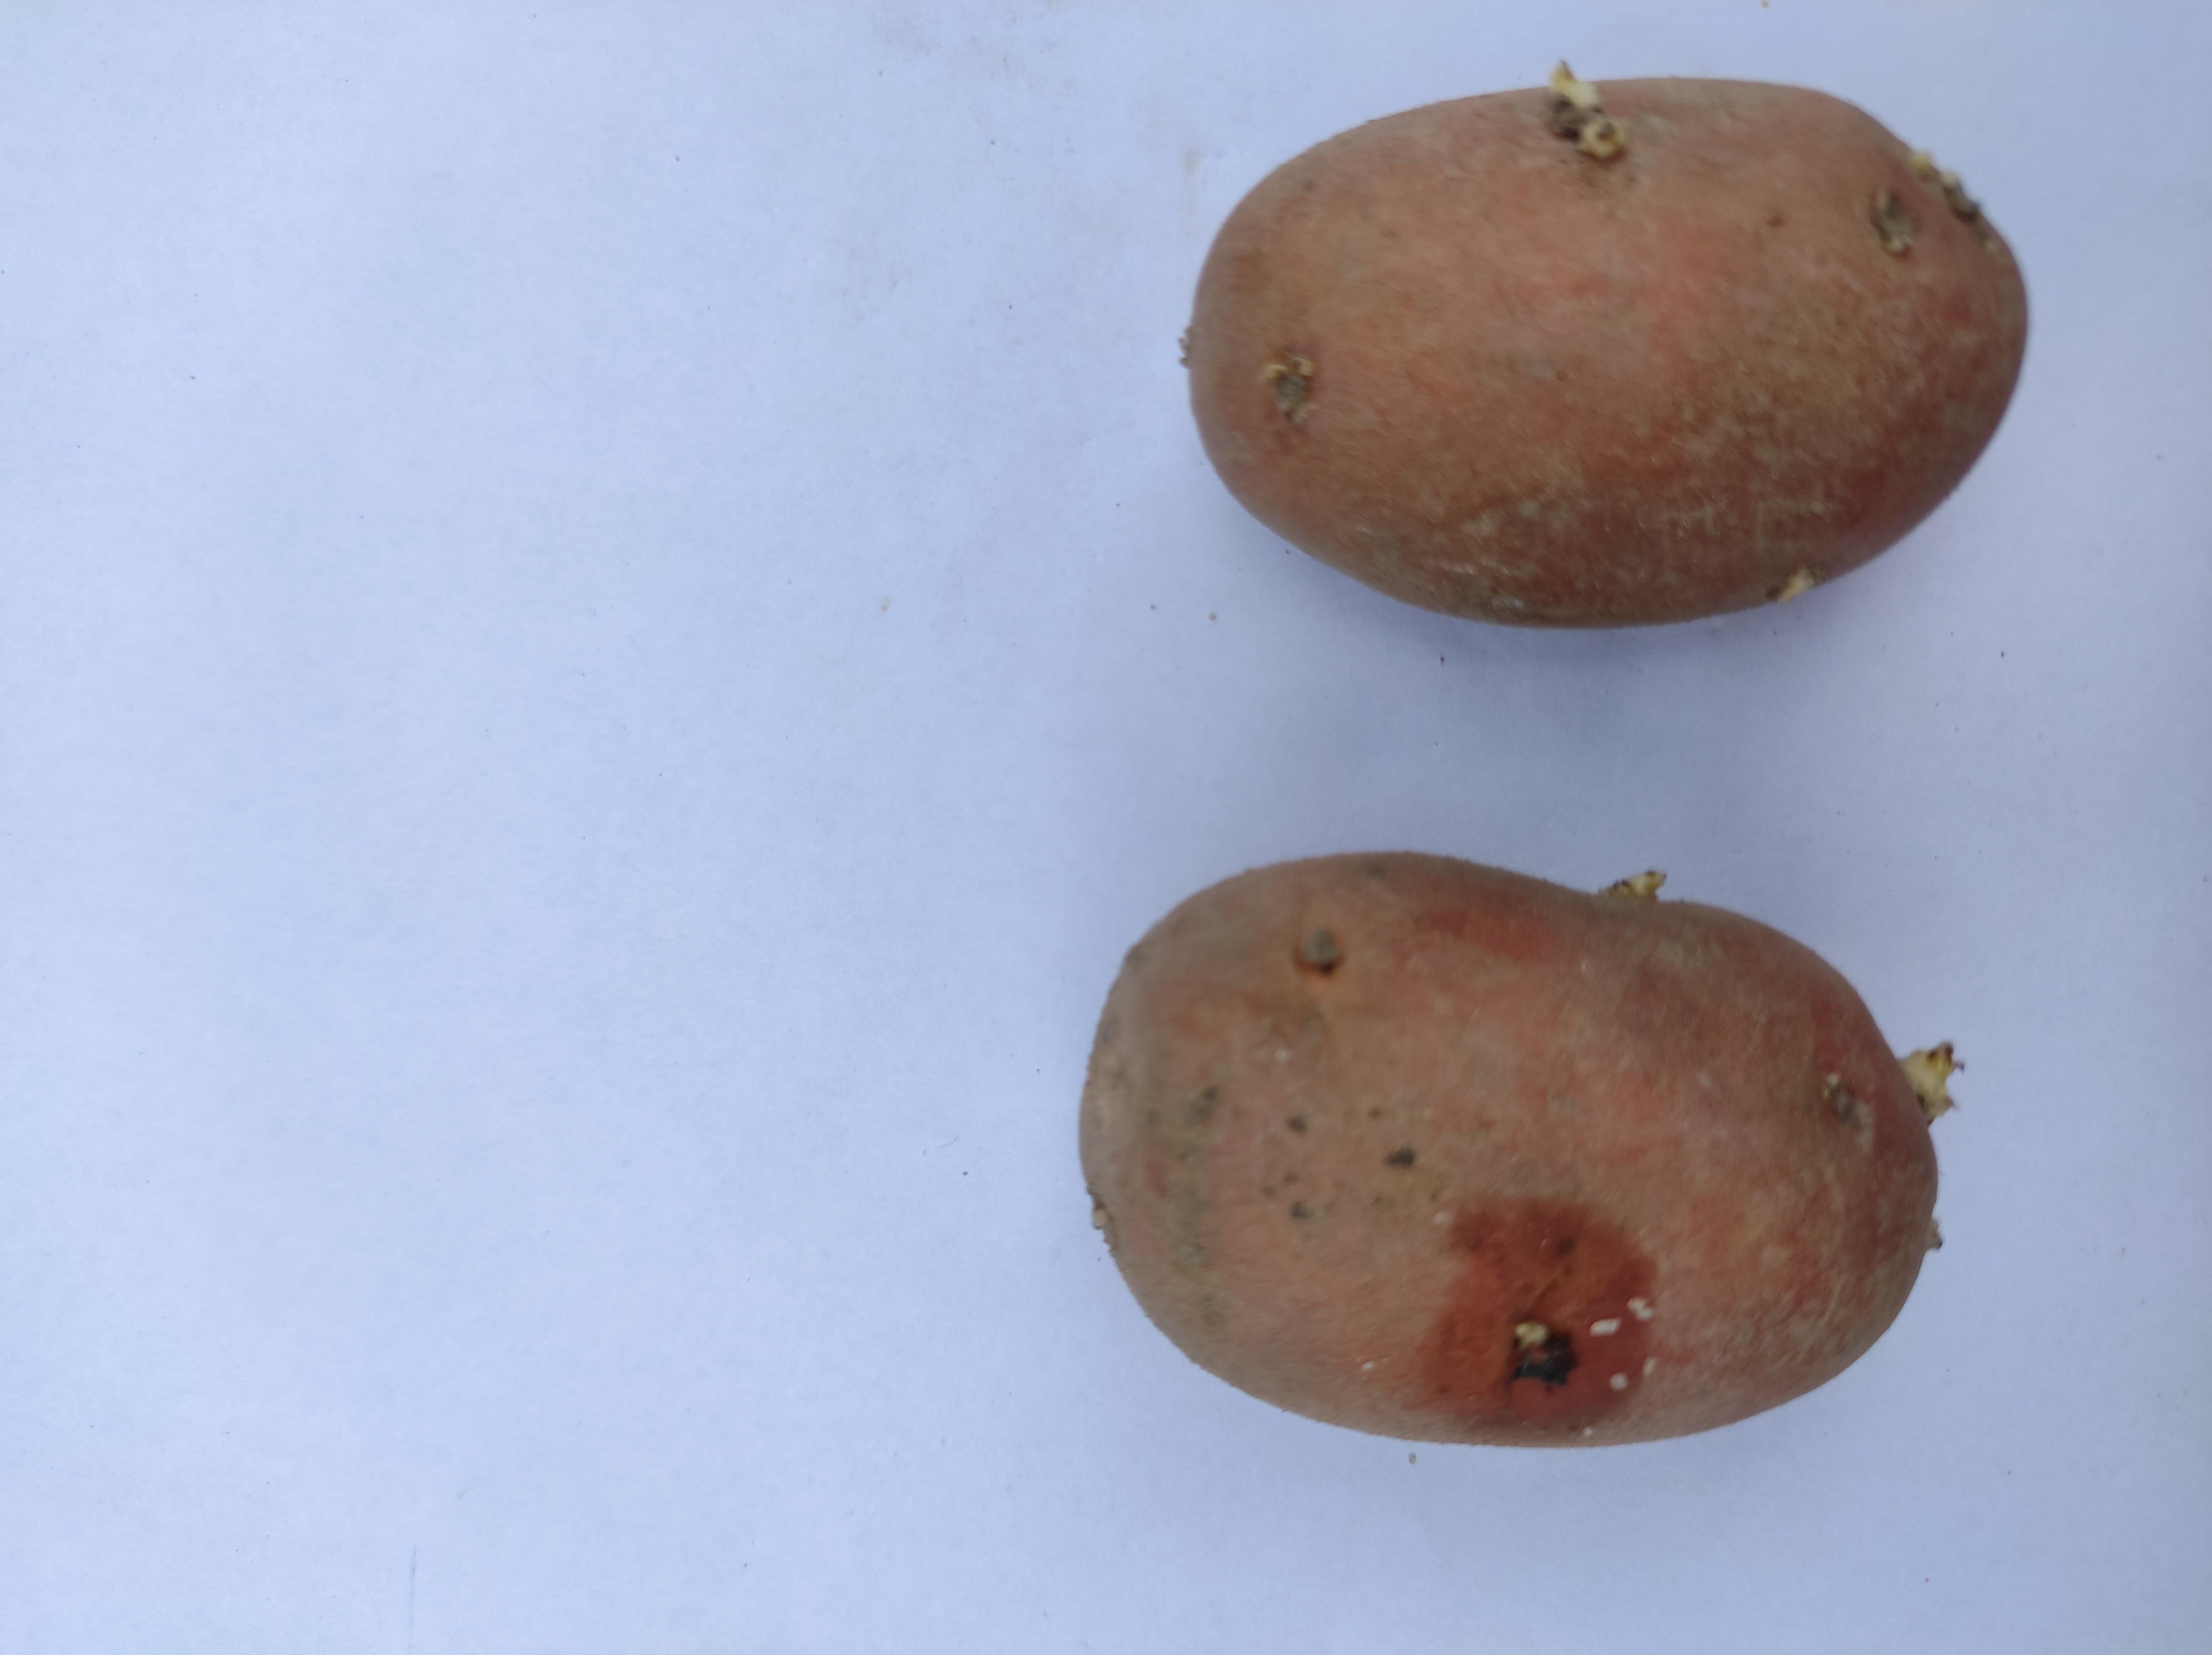
Label: Potato